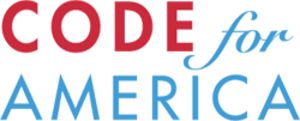
Code for America est un projet citoyen américain fondé en 2009 pour améliorer les services numériques citoyens aux États-Unis.